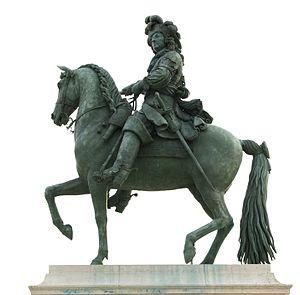
Statue équestre de Louis XIV sur la Place d'Armes devant le Château de Versailles."
Versailles est une commune française, chef-lieu du département des Yvelines dans la région Île-de-France, mondialement connue pour son château ainsi que pour ses jardins, sites classés sous l’égide de l'UNESCO dans la liste du patrimoine mondial de l’humanité. D'après le recensement de 2015, la population de la ville est de 85 771 habitants.